C/1979 Y1 (Bradfield)

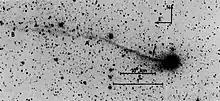
Negative image of the comet on 6 February 1980

C/1979 Y1 (Bradfield), also known as "Comet 1979X" and "1979l", is a long period comet discovered by William A. Bradfield on 24 December 1979. The comet has an orbital period of 308 ± 6 years and last passed perihelion on 21 December 1979. It is considered to be the parent body of the July Pegasids meteor shower. It is expected to next come to perihelion around 2287.